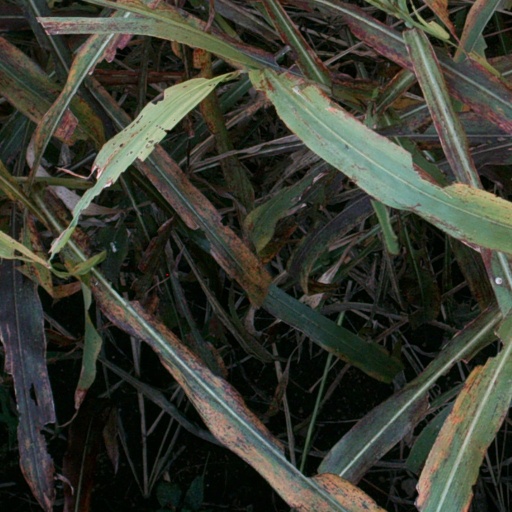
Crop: sorghum